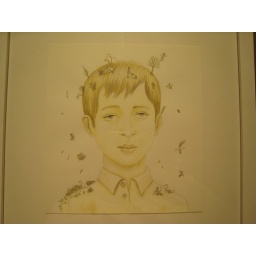
boy in yellow